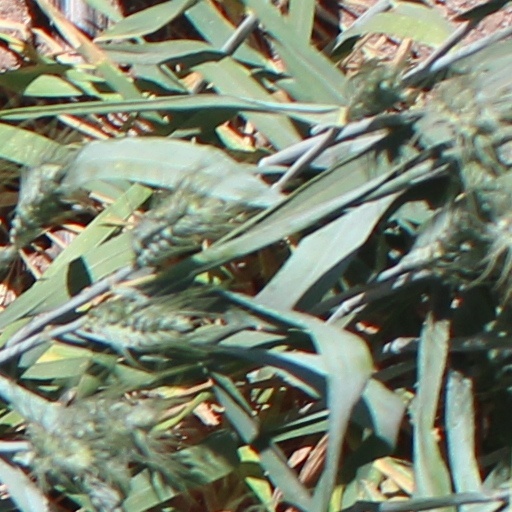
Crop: wheat